Barry Lyga

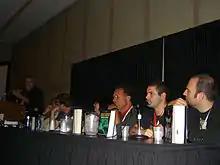
Lyga, at right, speaking on a zombie panel discussion at the 2012 New York Comic Con

"Fanboy and Goth Girl" has earned starred reviews and made the School Library Journal's 2006 Best Books list. "Kirkus Reviews" calls it "authentic and well-written". All reviews, though, mention that the "story unfolds slowly." The story is darkly comic. It is told in the first person point of view of Fanboy, a 15-year-old boy who maintains an internal, sarcastic and funny commentary throughout the story. Reviewer Gillian Engberg described "Fanboy and Goth Girl" as a "realistic, contemporary story of bullying and a teen's private escape." Fanboy is obsessed with comics – graphic novels as he corrects Goth Girl – and a sub-plot trip to a "comic-book convention ... feels authentic."